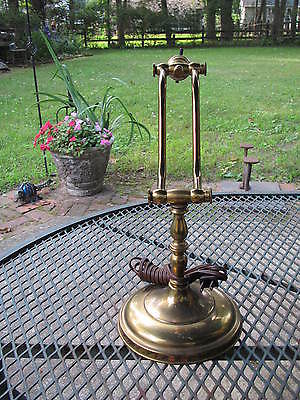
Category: lamp